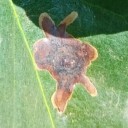
Label: Miner